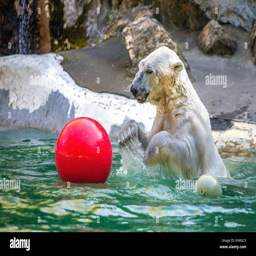
polar bear in the wild